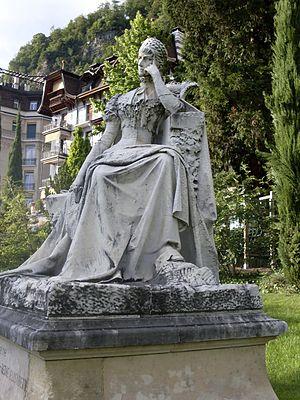
Impératrice Elisabeth, statue par Antonio Chiattone de 1902 - place des Roses, Montreux-Territet, Suisse. Inscription sur le socle A la mémoire de sa majesté l'impératrice et reine Elisabeth en souvenir de ses nombreux séjours à Montreux
Antonio Chiattone, né le 18 mai 1856 à Lugano et mort dans la même ville le 4 septembre 1904, est un sculpteur suisse.